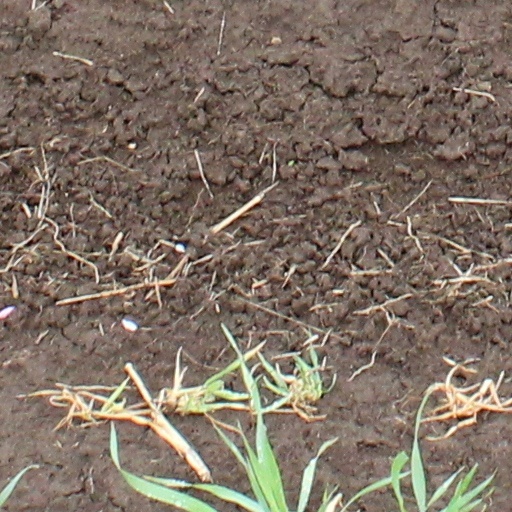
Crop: wheat